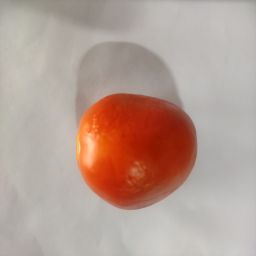
Crop: Tomato
Quality: Ripe